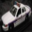
Label: automobile